Kerem Demirbay

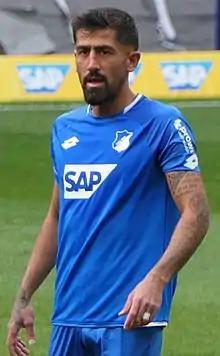
Demirbay playing for TSG Hoffenheim in 2019

Kerem Demirbay (born 3 July 1993) is a German professional footballer of Turkish origin who plays as a midfielder for Süper Lig club Eyüpspor. He is nicknamed "Dayı" ("Uncle" in English) due to his resemblance of a popular Turkish TV show fictional character. A former youth international for Turkey, Demirbay switched allegiances to represent Germany at senior level.